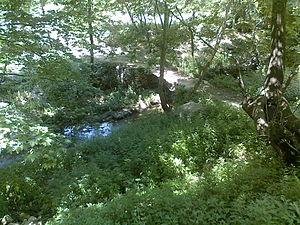
L'Anska est une rivière du sud-est de la République de Macédoine, dans la région Sud-Est, et un affluent gauche du fleuve le Vardar.